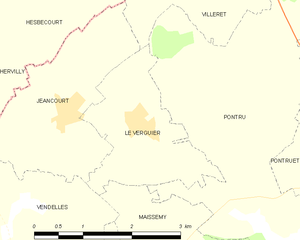
Carte des communes françaises: Le Verguier